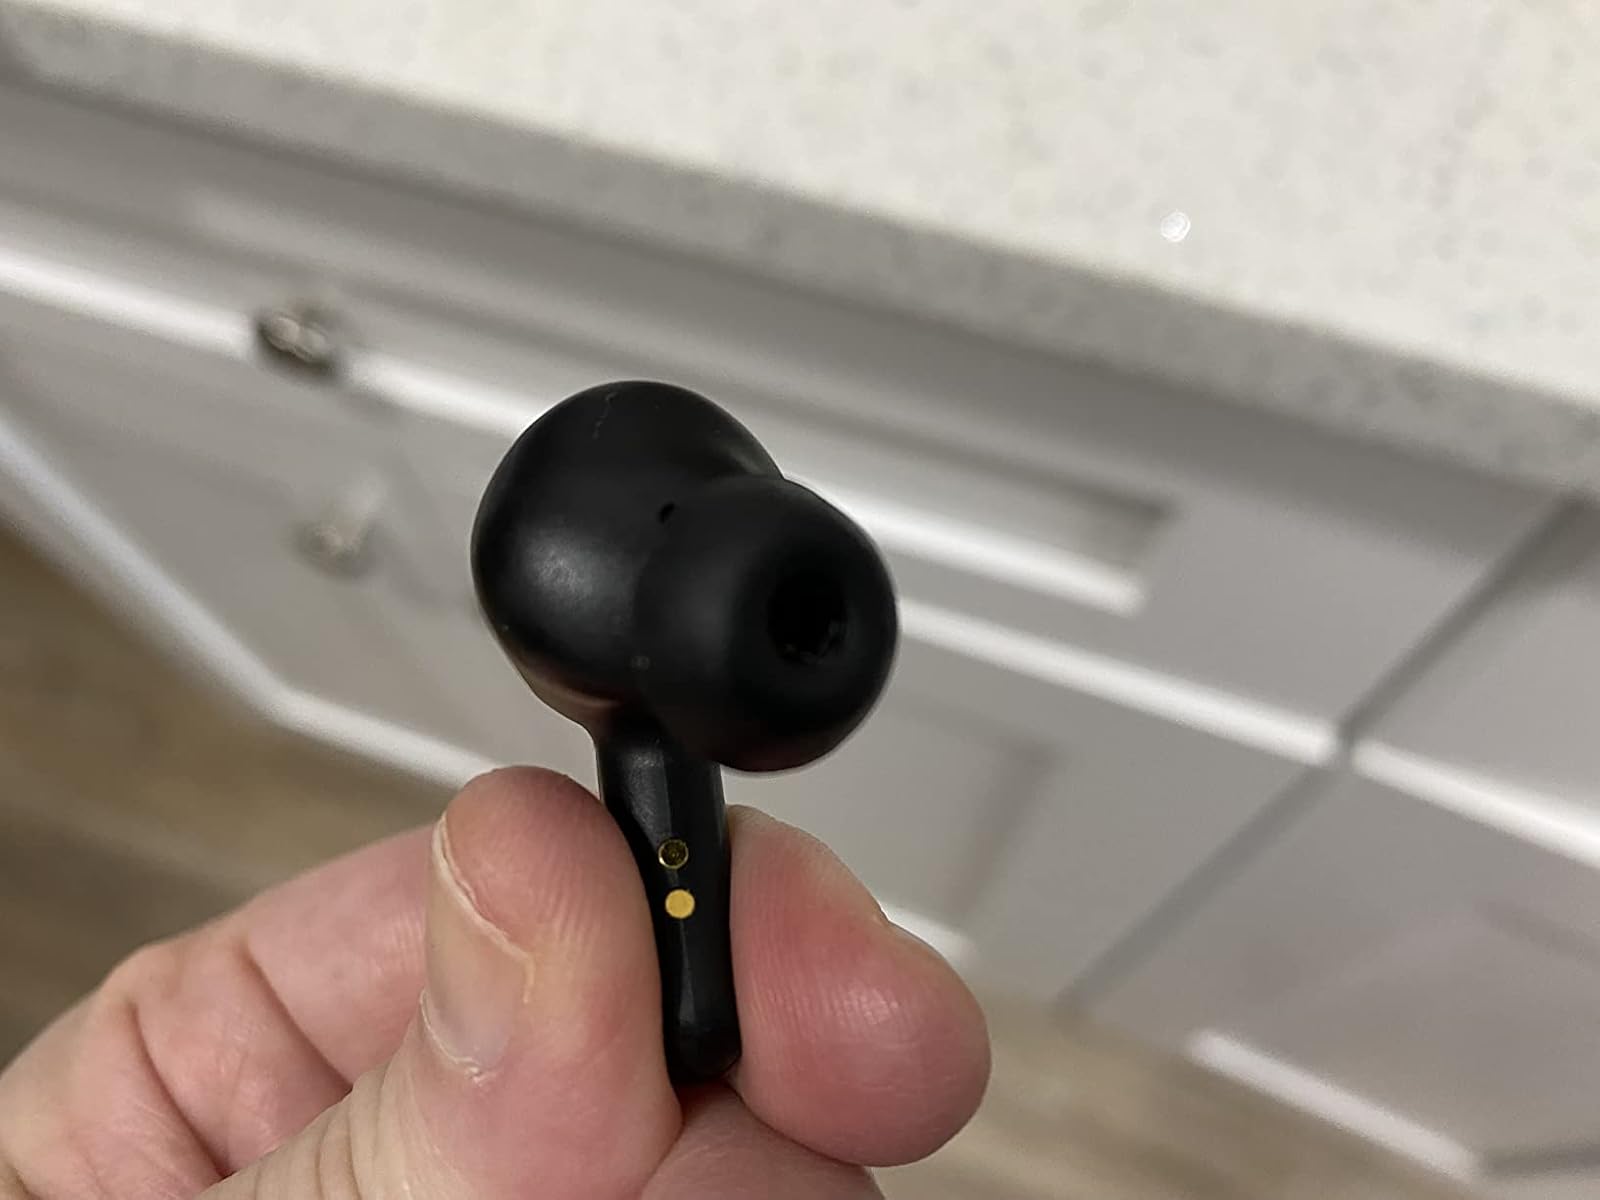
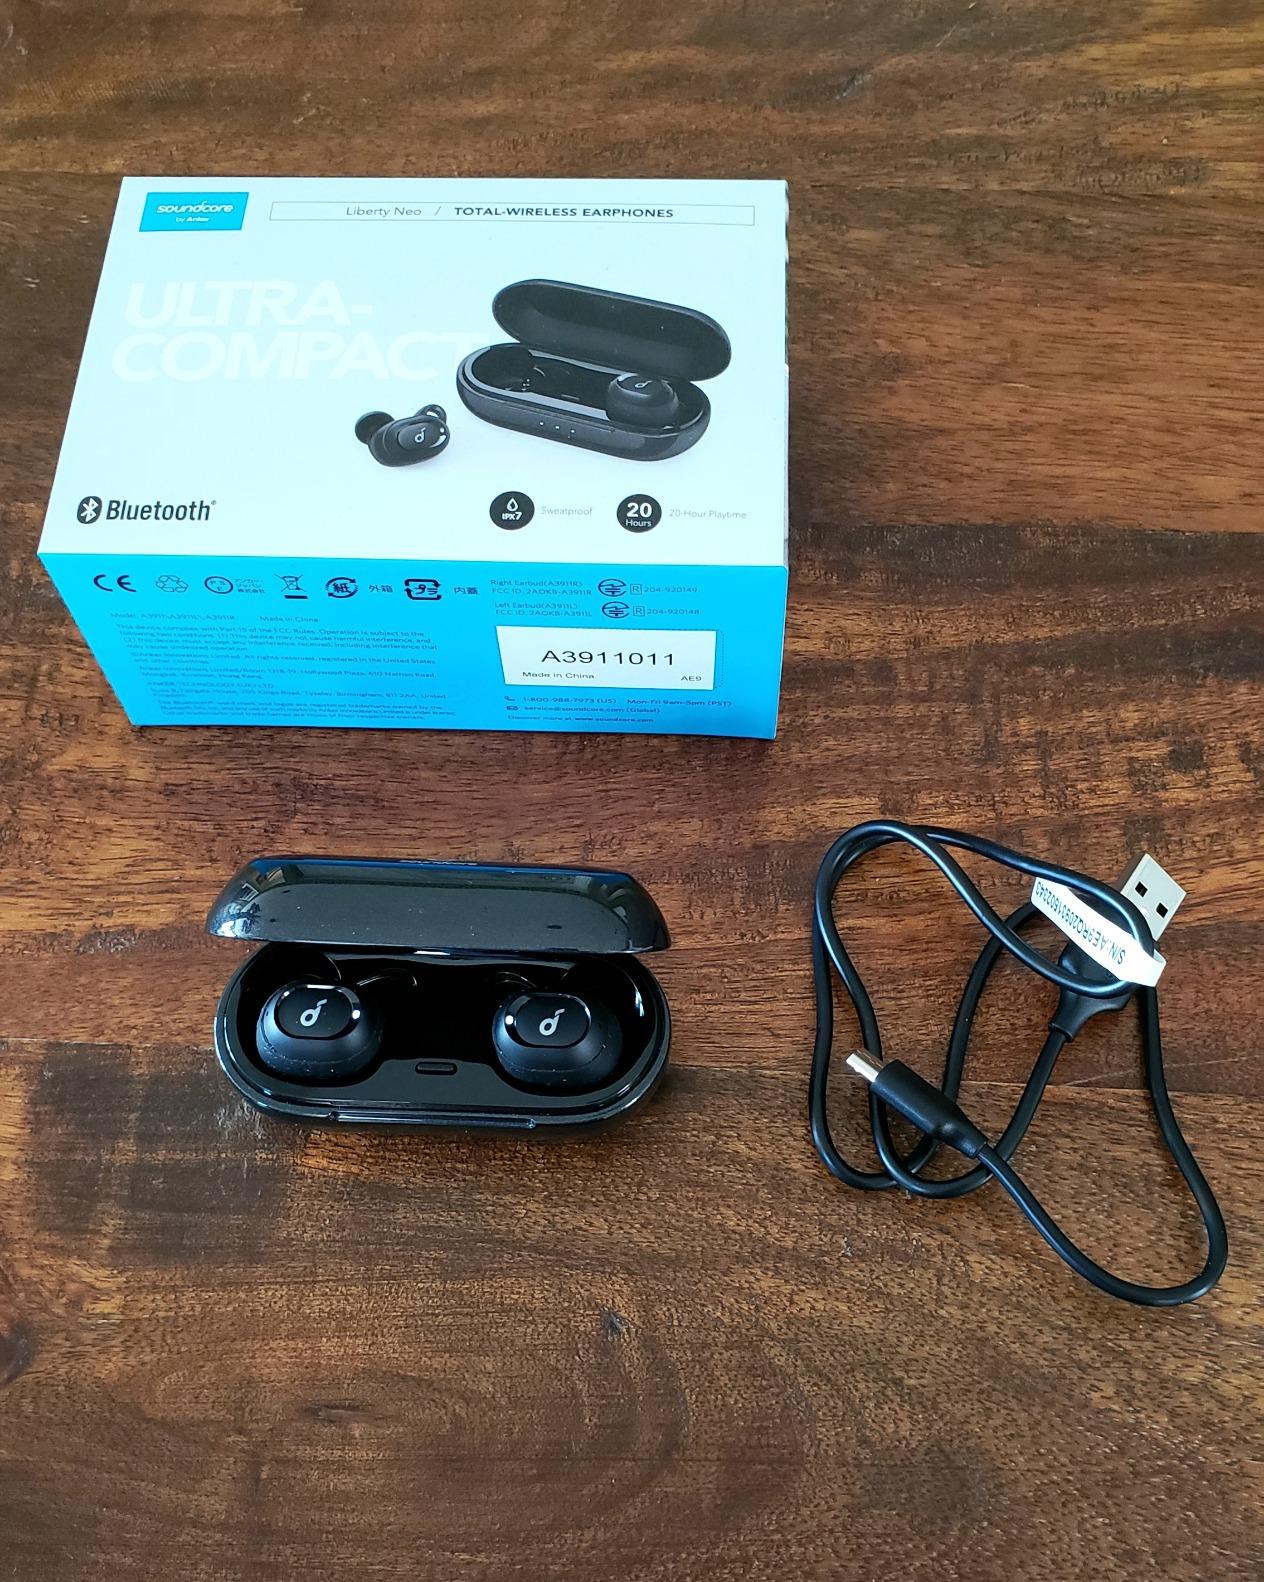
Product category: earbuds
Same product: no